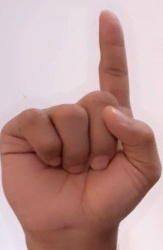
ASL sign: 1